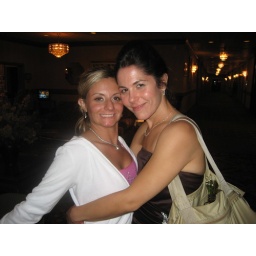
upside-down bouquet in bag